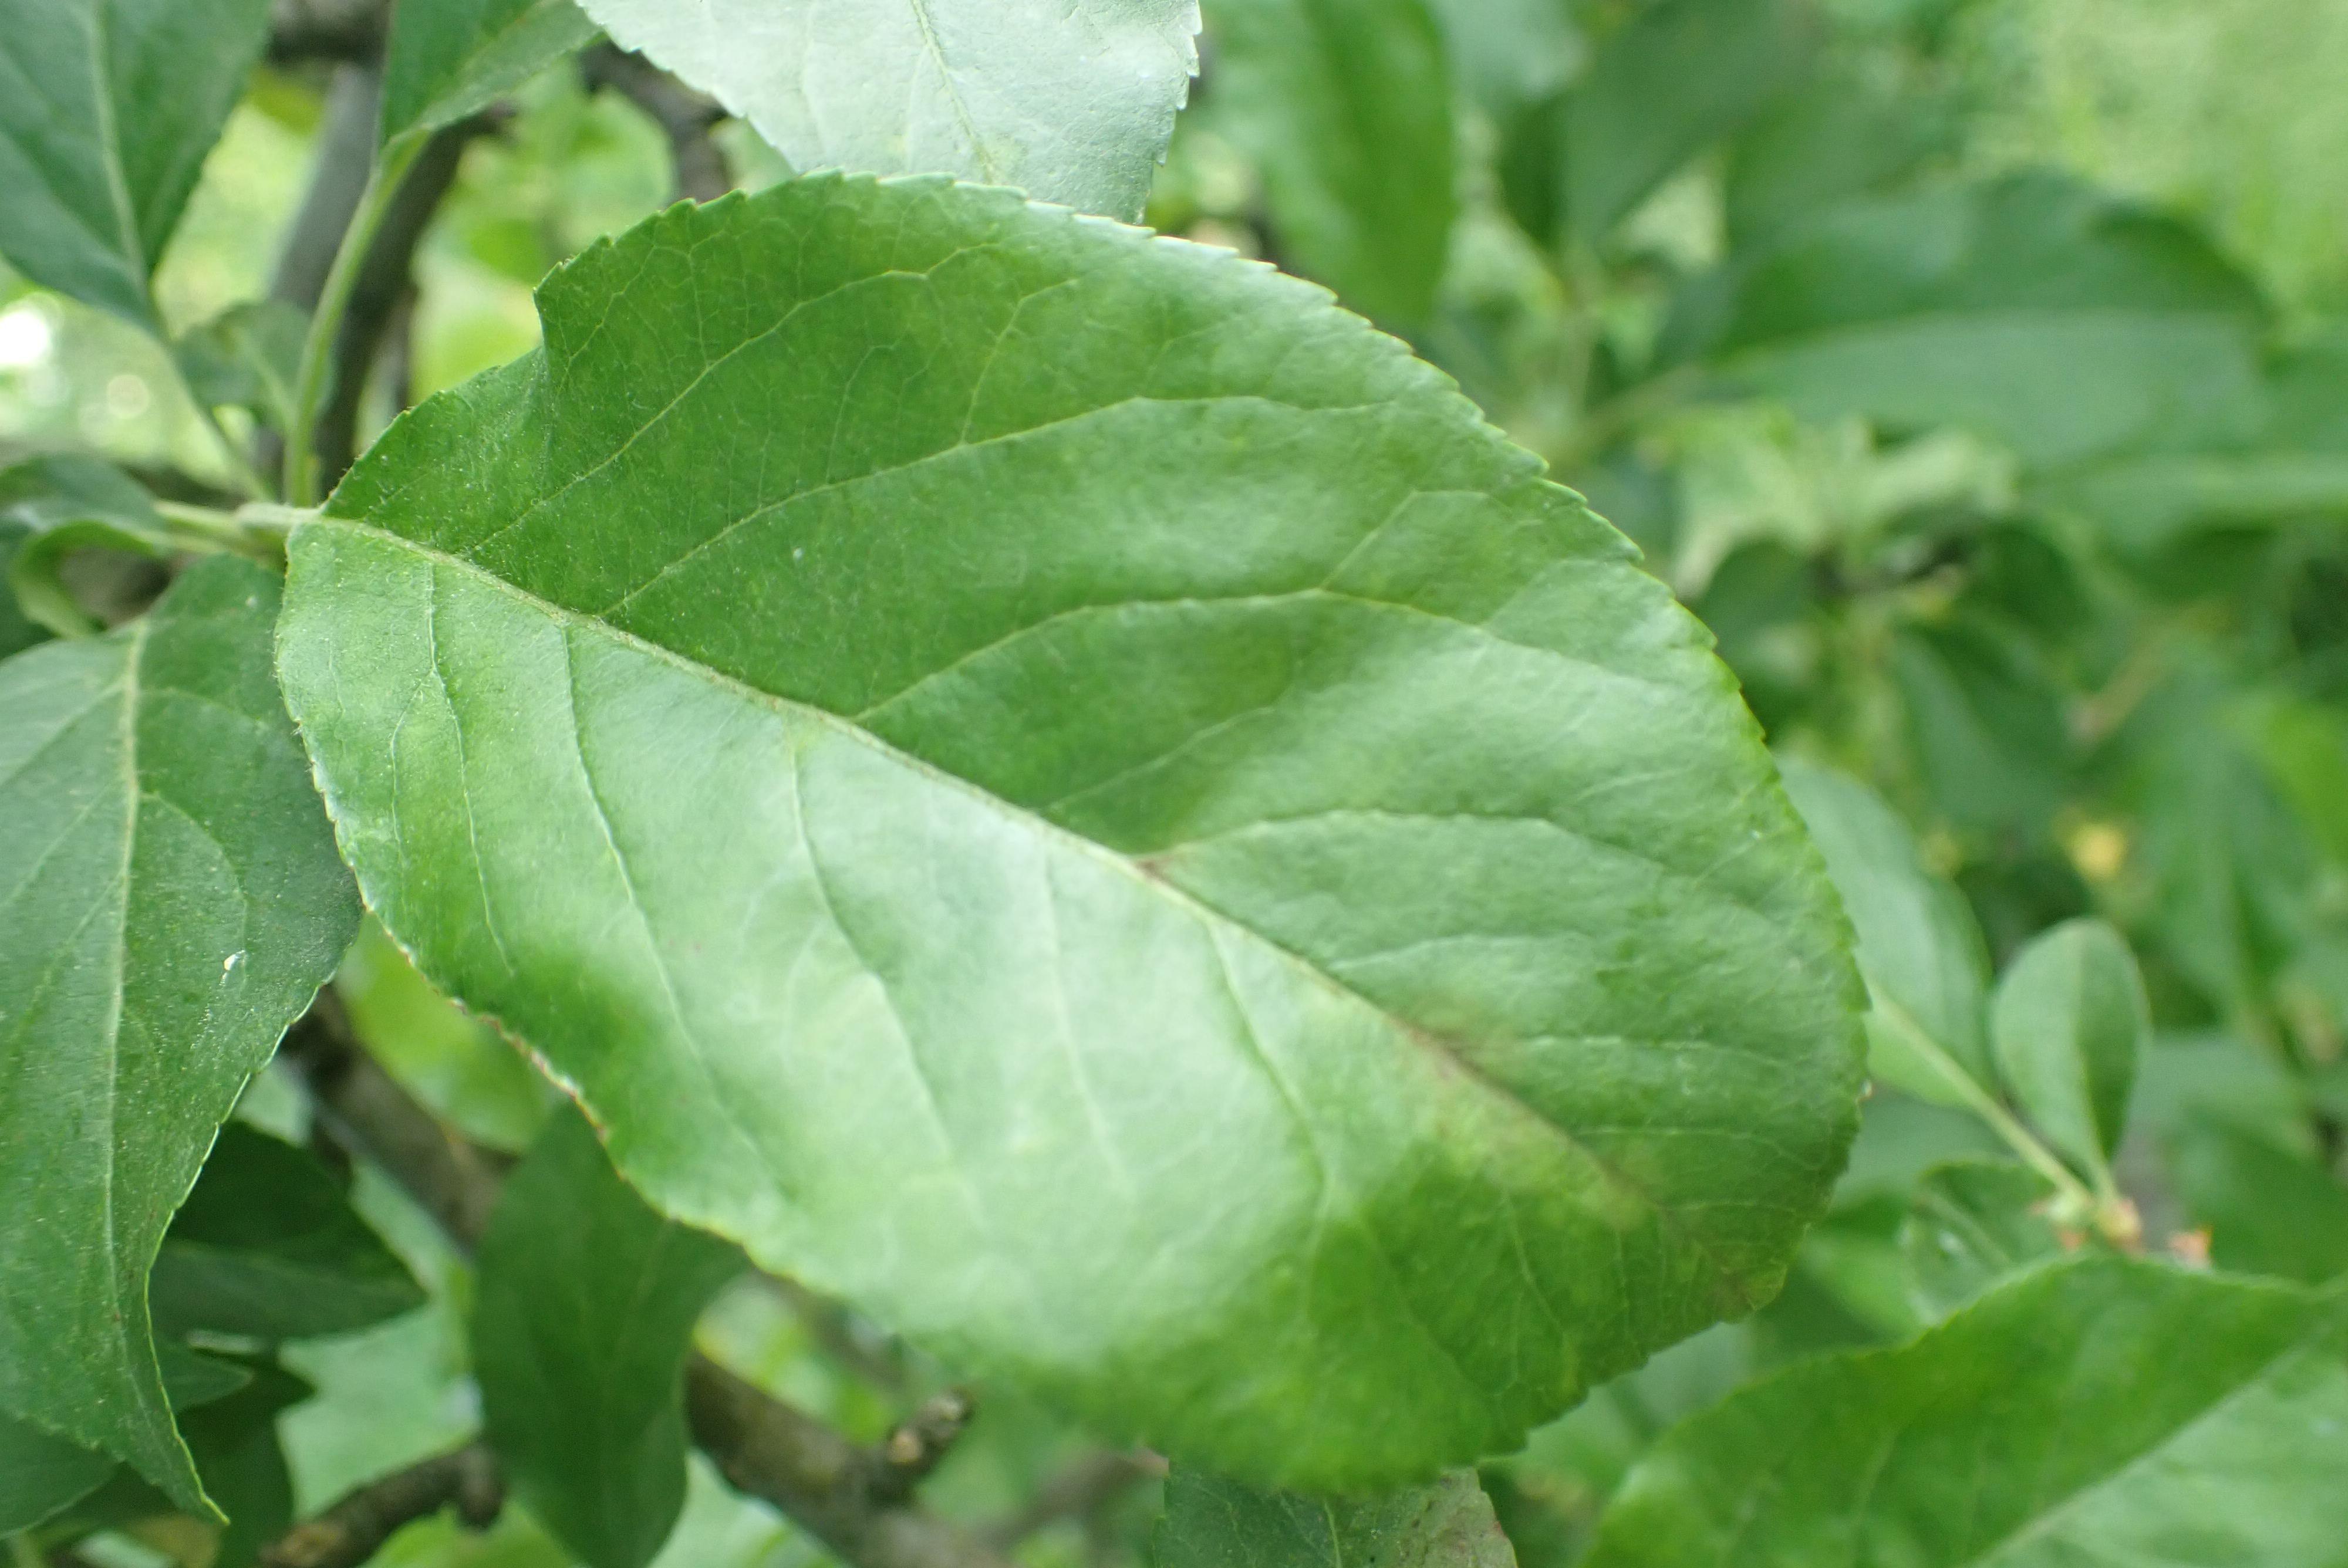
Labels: scab